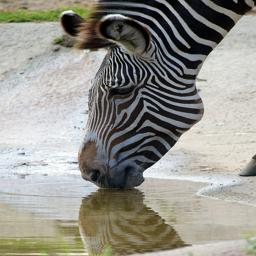
A profile photo of a zebra drinking from a watering hole.
The zebra is by itself drinking water outside.
The zebra is taking a drink of the water.
a zebra drinking from a pool of water
A zebra's reflection is seen in the still water.